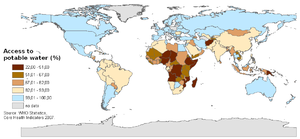
Un stress hydrique, qui peut également être une pénurie d'eau, est une situation dans laquelle la demande en eau dépasse les ressources en eau disponibles.
L'accès à l'eau potable est un indicateur représentant la part de la population disposant d'un accès raisonnable à une quantité adéquate d'eau potable. Selon l'OMS, la quantité adéquate d'eau potable représente au minimum 20 litres d'eau par habitant et par jour tandis qu'on entend généralement par « accès raisonnable », une eau potable disponible à moins de quinze minutes de marche.
La surpopulation est un état démographique caractérisé par le fait que le nombre d'individus d'une espèce vivante excède la capacité de charge de son habitat, c'est-à-dire sa capacité à :
L'eau est une substance chimique constituée de molécules H₂O. Ce composé est très stable et néanmoins très réactif, et l'eau liquide est aussi un excellent solvant. Dans de nombreux contextes, le terme eau est employé au sens restreint d'eau à l'état liquide, ou pour désigner une solution aqueuse diluée.